List of equipment of the British Army

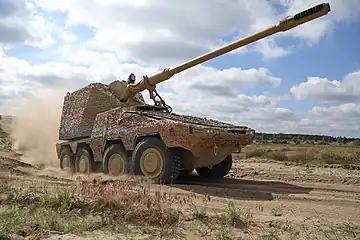
The RCH-155 - Britain's future self propelled howitzer

Four boats in service, operated by 17 Port and Maritime Regiment and 165 Port and Maritime Regiment, Royal Logistic Corps as small tugs and general purpose work-boats in support of amphibious operations. They have a displacement of 48 tonnes and a maximum speed of 10 knots. The Army Workboat can be used as tugs for Mexeflotes, positioning other pontoon equipment and for handling flexible pipelines. It is also used for assisting with firefighting and the provision of fuel (i.e. fuel being delivered across water.).